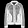
Label: Coat